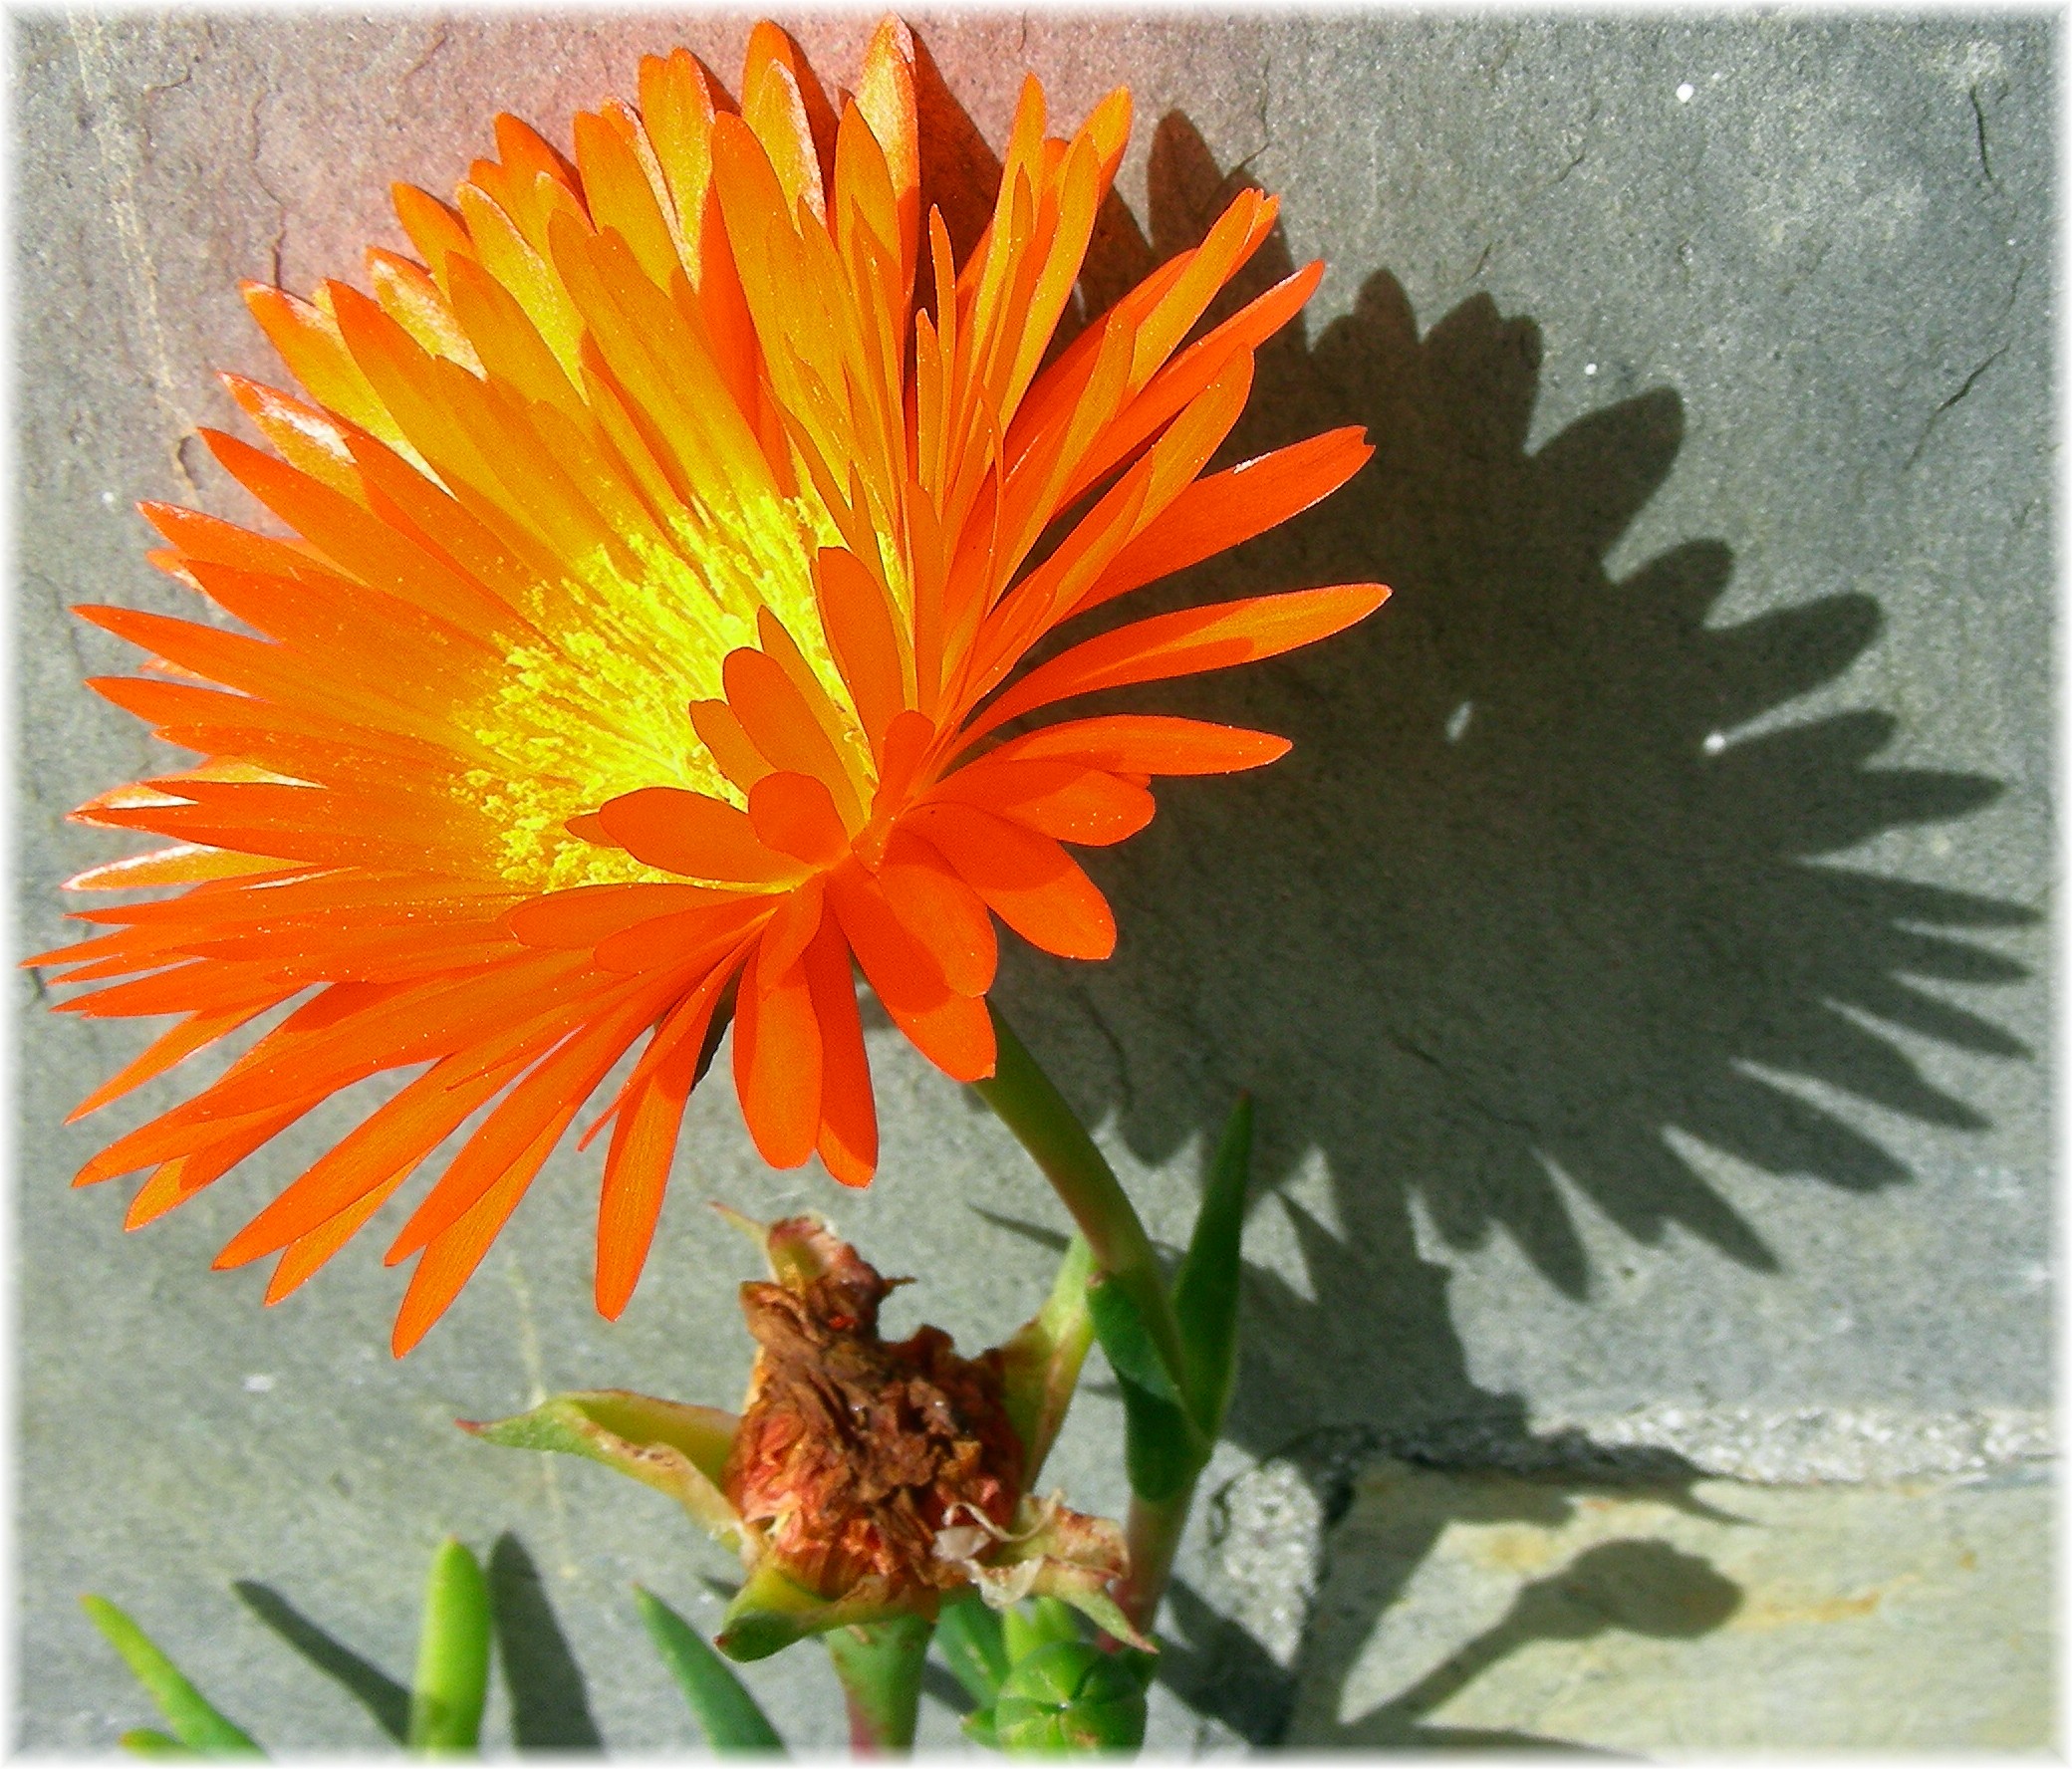
nature, plant, leaf, flower, petal, herb, macro, botany, yellow, flora, flowers, flor, naturaleza, flores, natureza, natur, fror, frores, flowering plant, daisy family, calendula, land plant